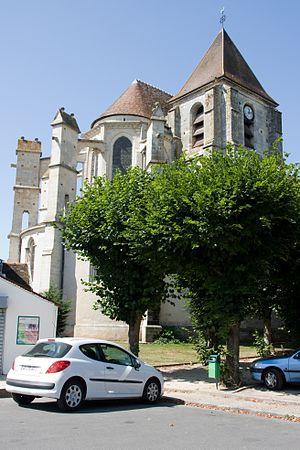
Champcueil est une commune française située à trente-neuf kilomètres au sud-est de Paris dans le département de l'Essonne, en région Île-de-France.